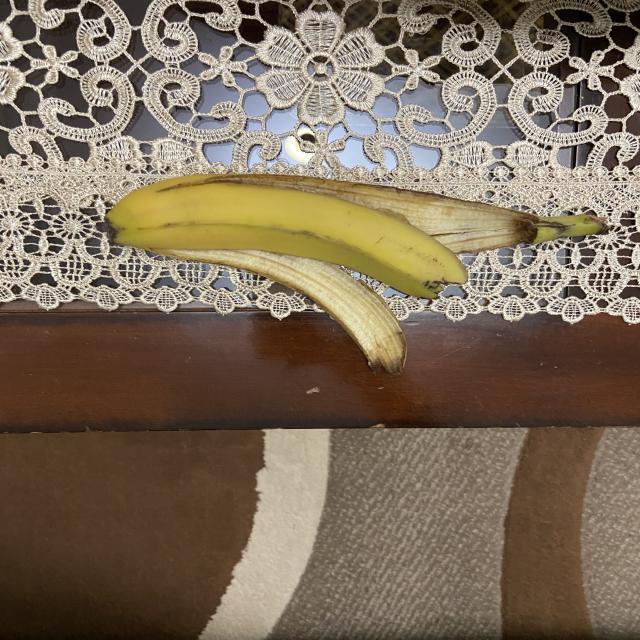
Label: bananas